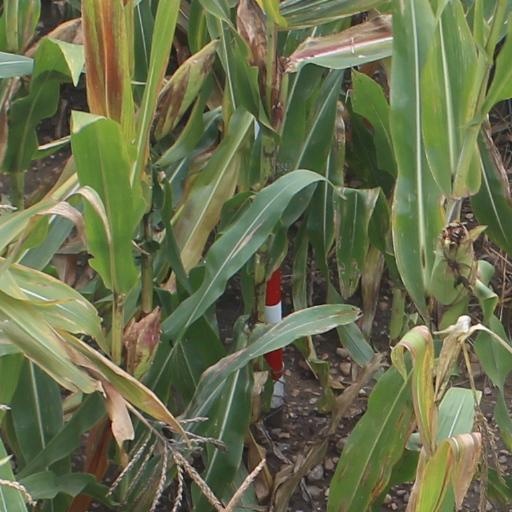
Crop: maize; corn